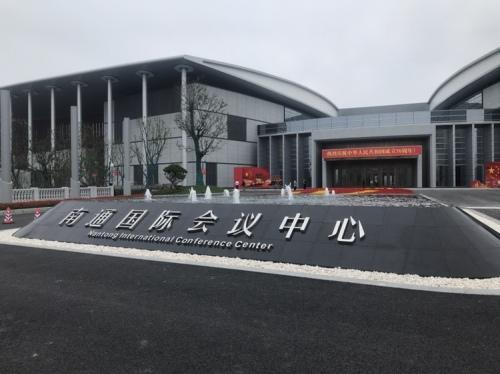
地标名称：南通国际展览中心